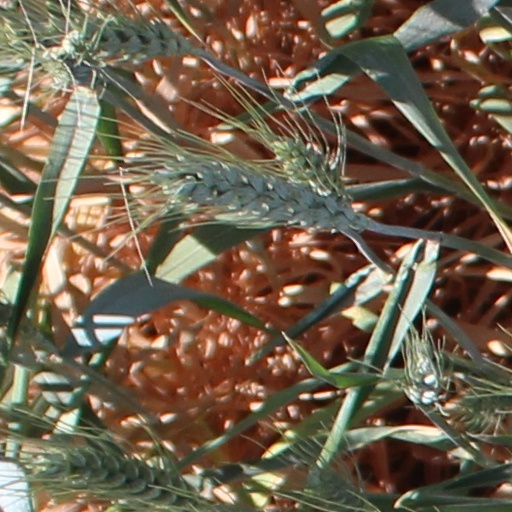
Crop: wheat